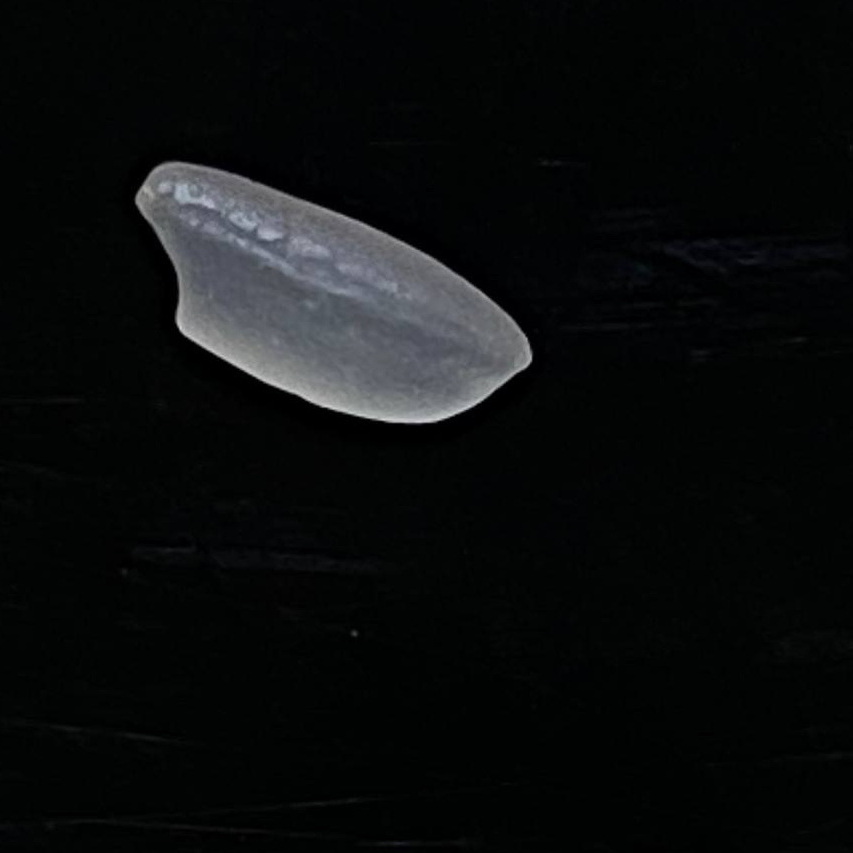
Rice variety: Subol_Lota